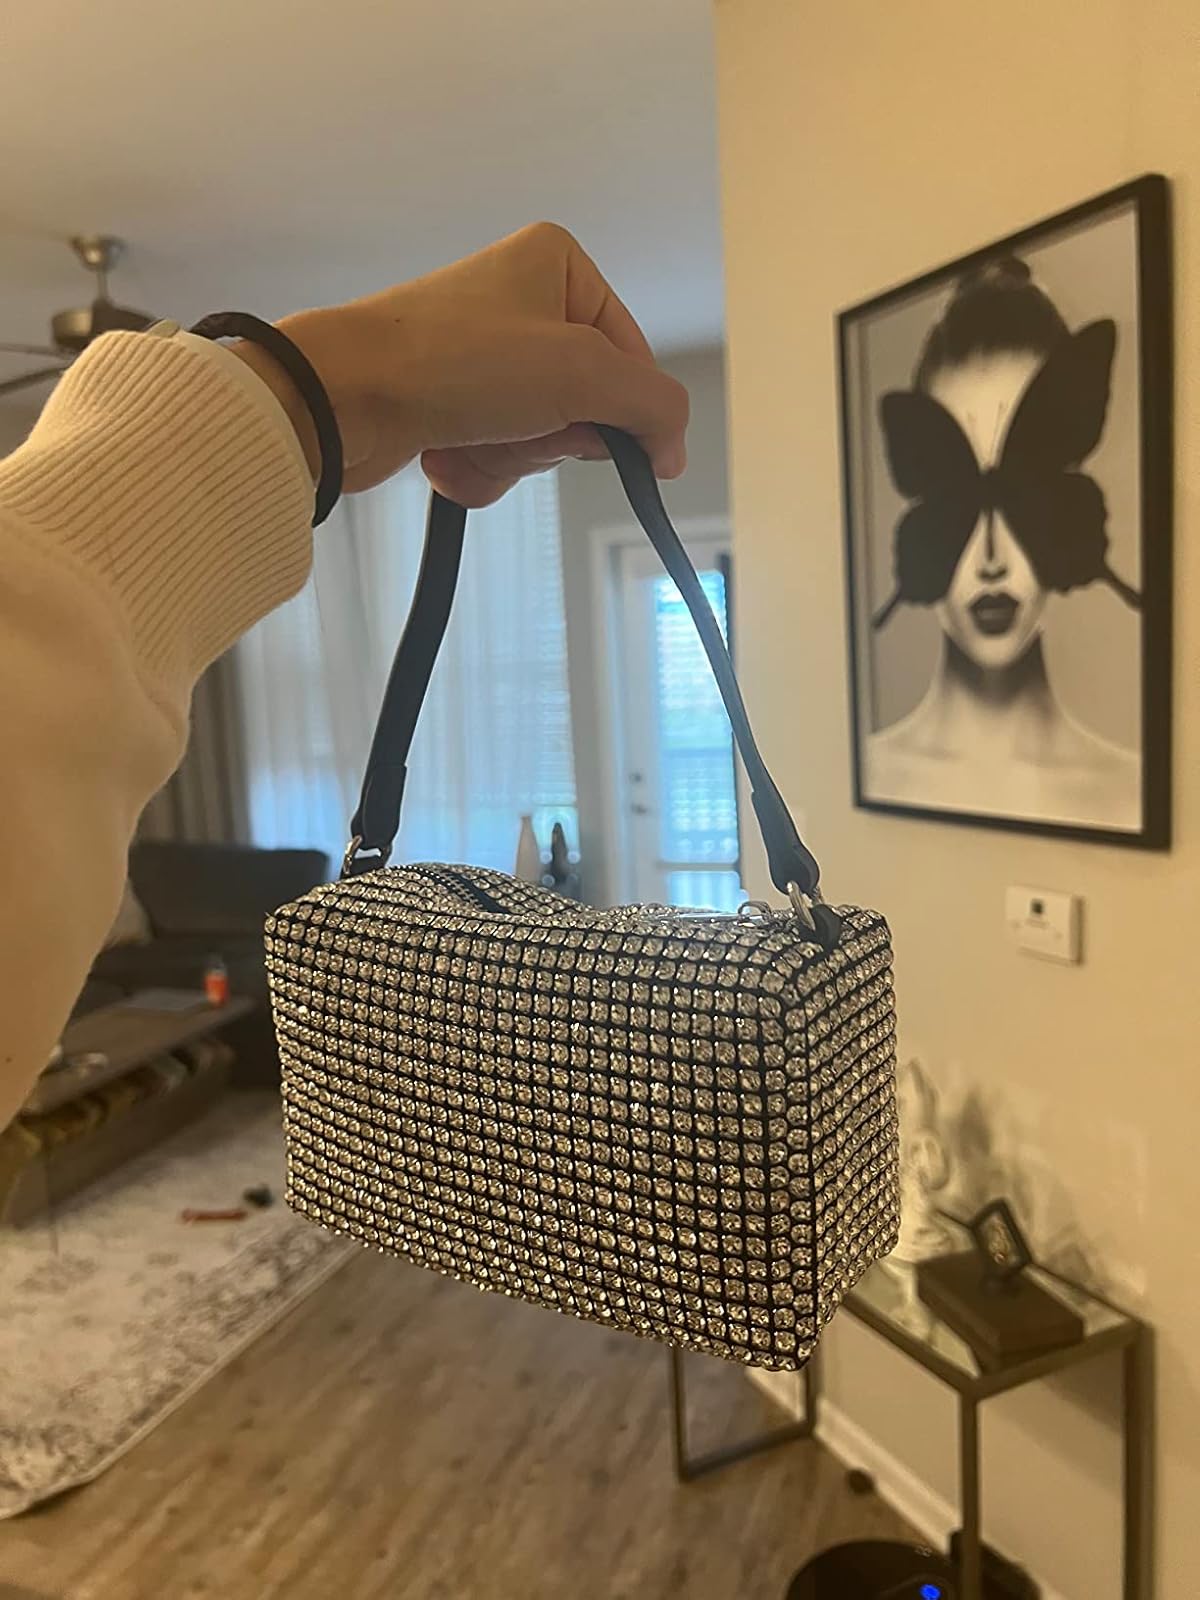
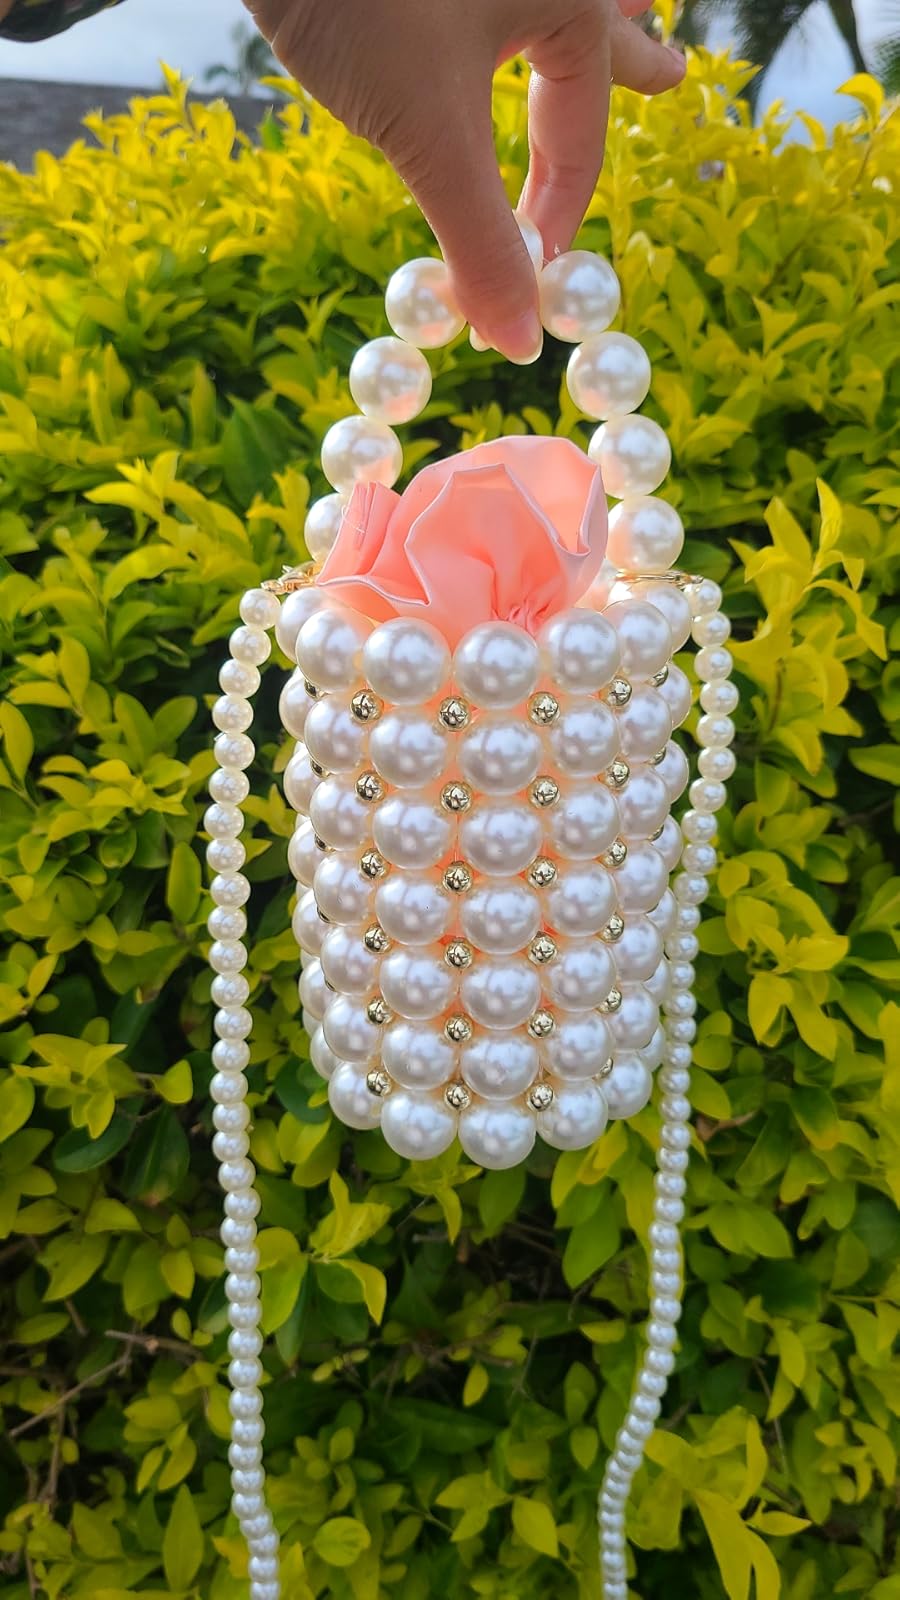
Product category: accessories_handbag
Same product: no